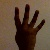
The image shows a hand gesture representing the number 4 in Indian Sign Language.